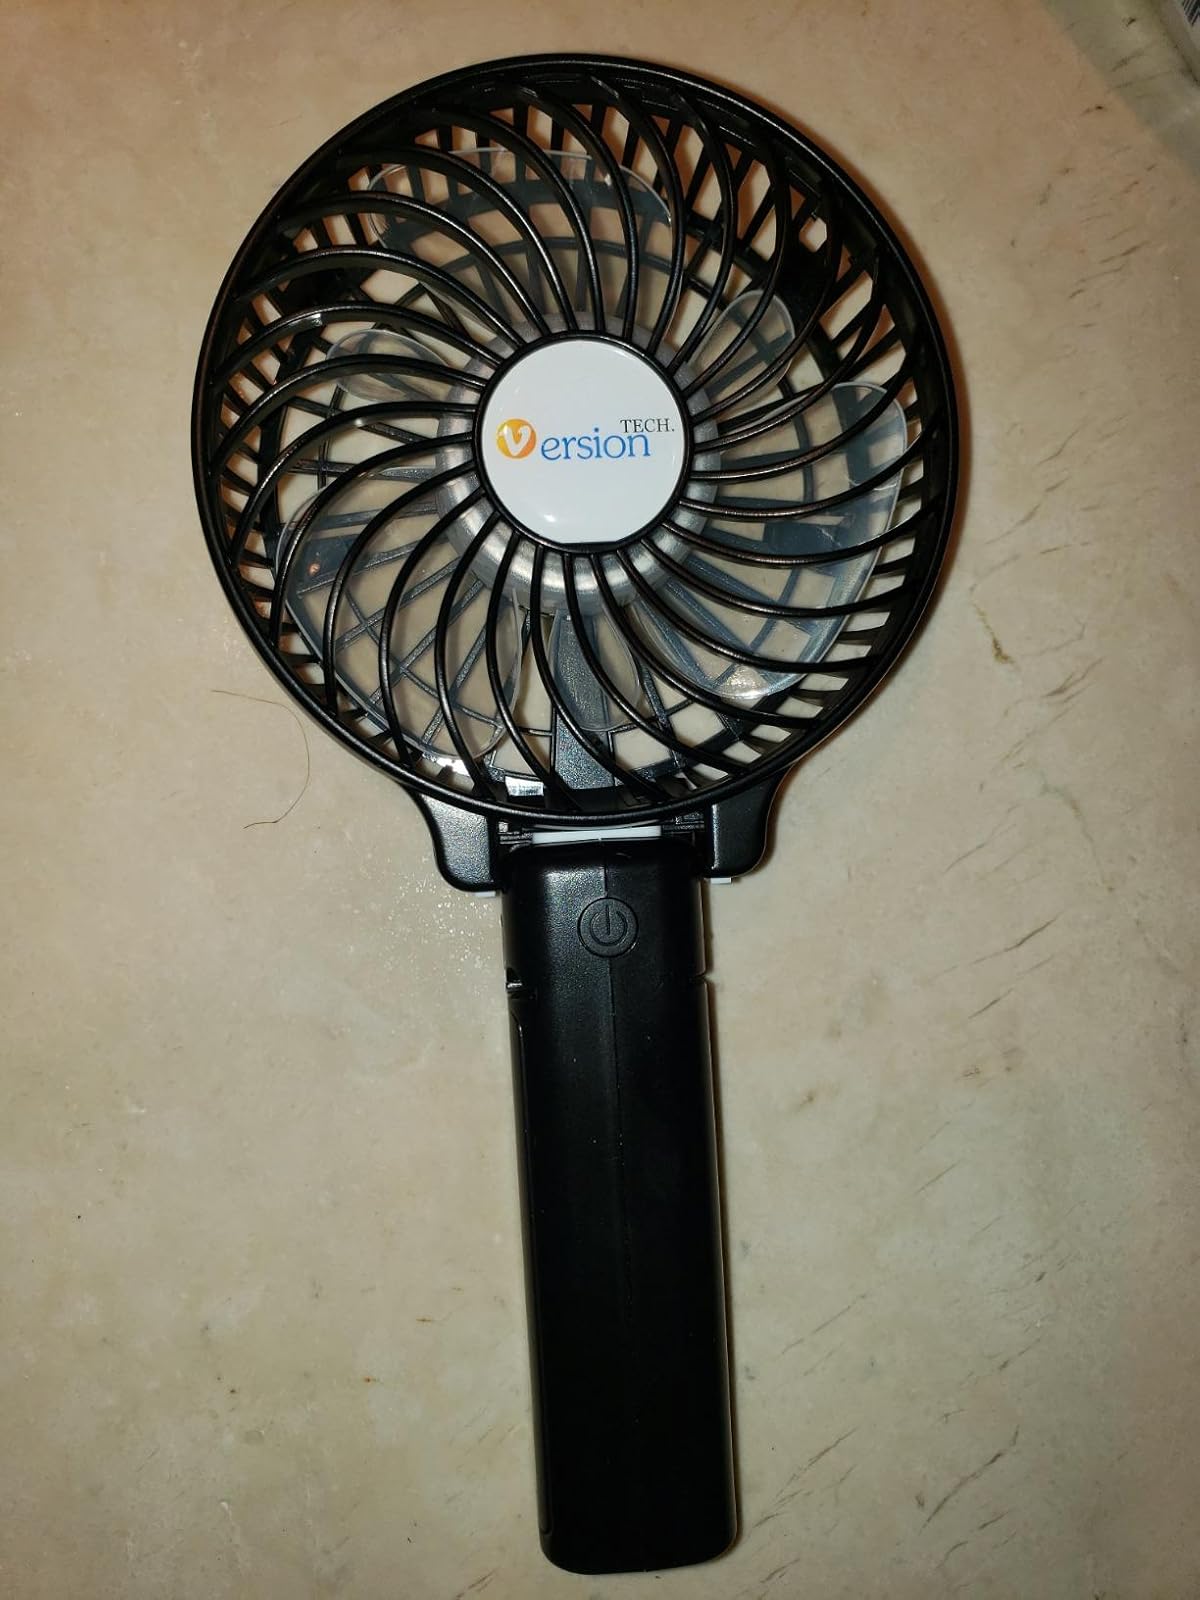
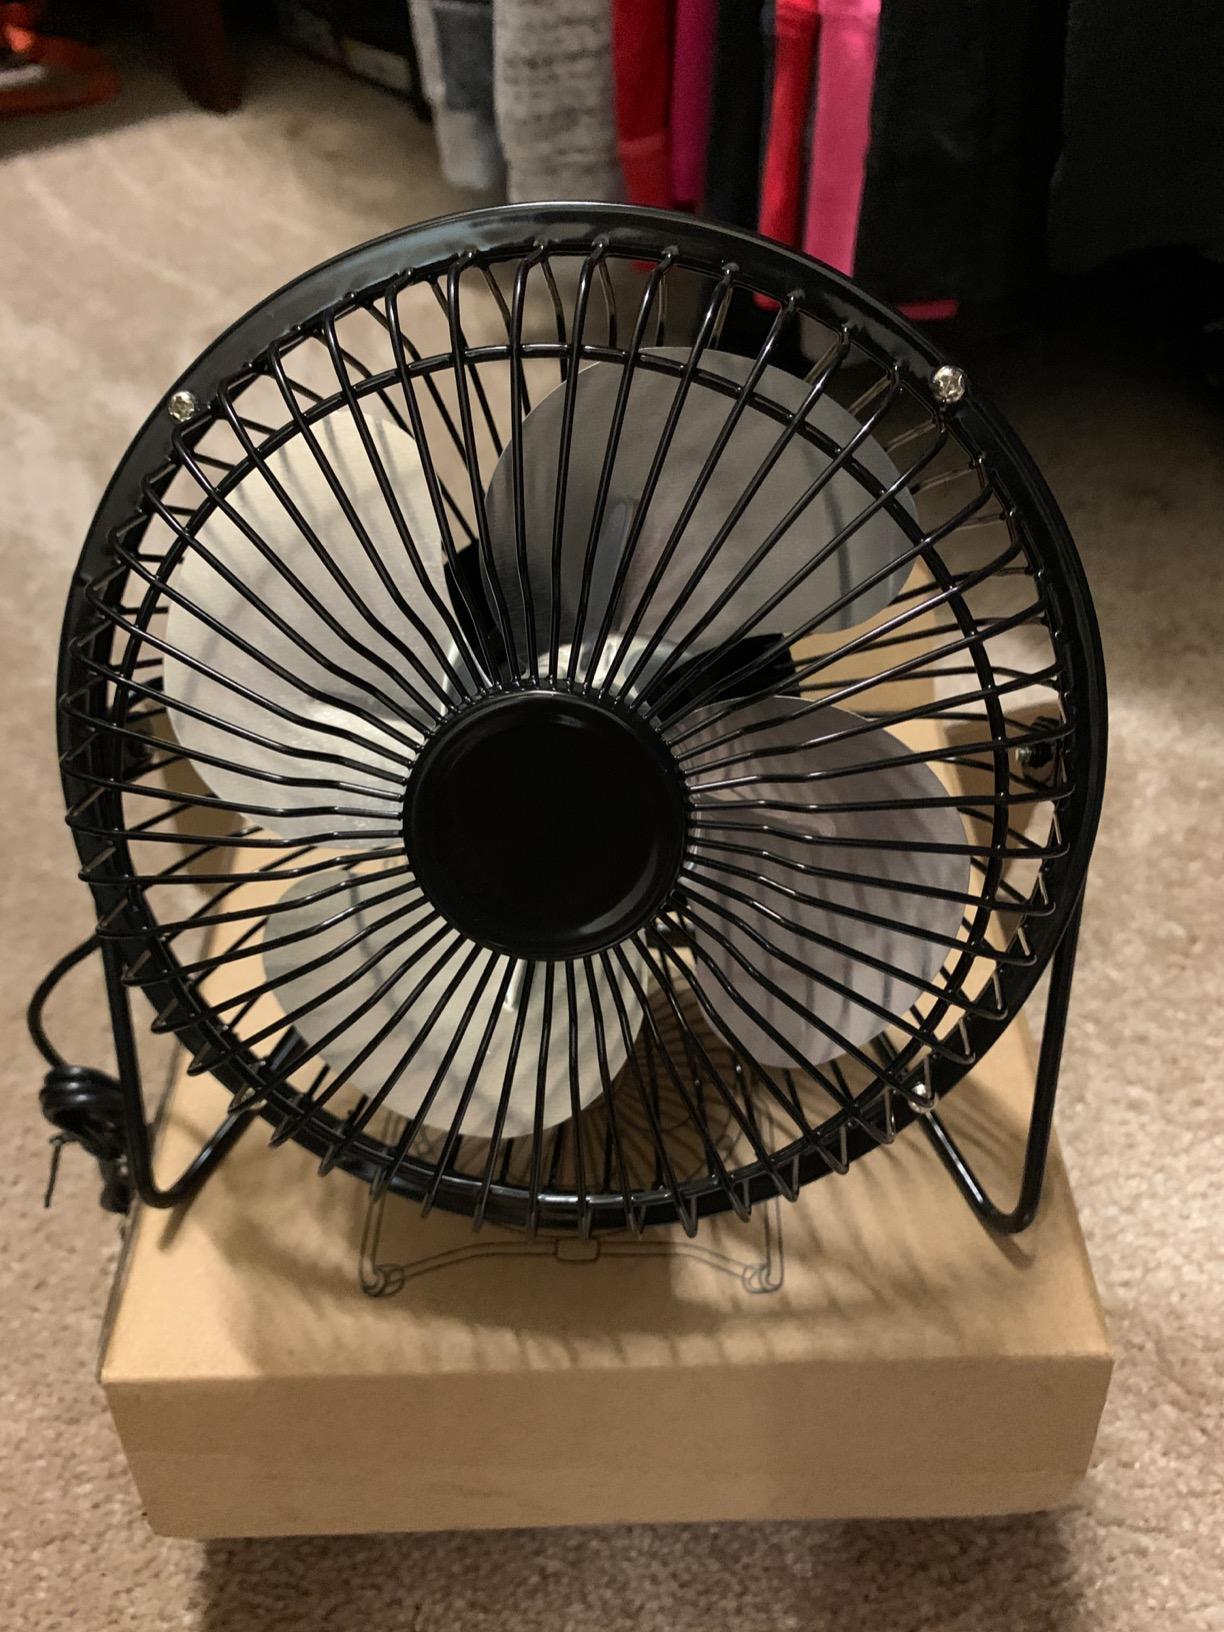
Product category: fan
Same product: no